Cross-strung harp

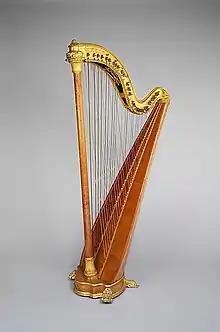
Cross-strung chromatic harp (Pleyel, Wolff, Lyon & Cie, early 20th century)

The cross-strung harp or chromatic double harp is a multi-course harp that has two rows of strings which intersect without touching. While accidentals are played on the pedal harp via the pedals and on the lever harp with levers, the cross-strung harp features two rows so that each of the twelve semitones of the chromatic scale has its own string.